Abita Mystery House

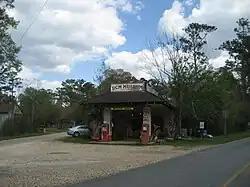
"Louisiana's Most Eccentric Attraction"

The Abita Mystery House is a roadside attraction and self-guided folk art museum located in Abita Springs, Louisiana, United States. It features thousands of handmade displays and oddities created by artist and inventor John Preble.